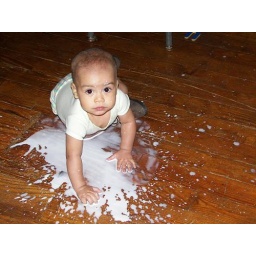
last glass of milk in the house